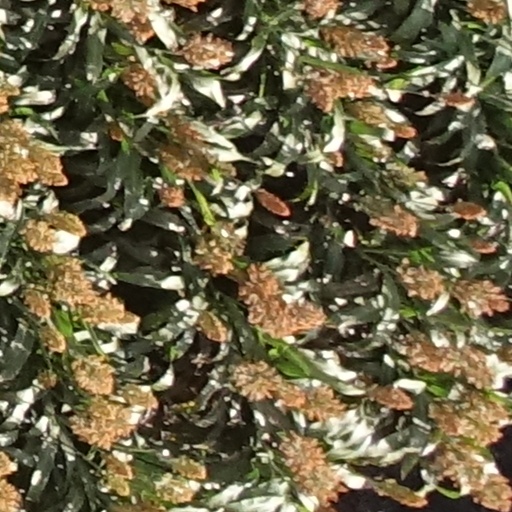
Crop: sorghum